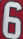
Number: 6